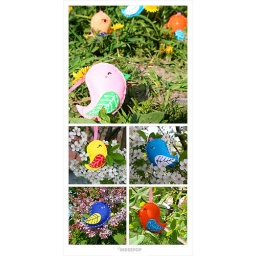
birds in the street